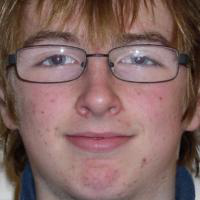
Age group: age 11-20